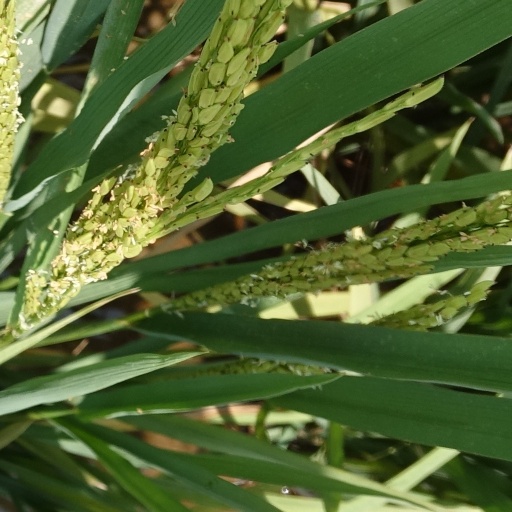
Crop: rice